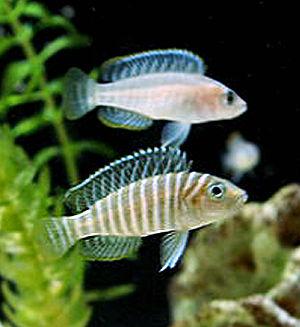
Neolamprologus similis est une espèce de poisson appartenant à la famille des Cichlidae. À ne surtout pas confondre avec une espèce très similaire Neolamprologus multifasciatus qui possède moins de barres verticales claires et plus épaisses.
Neolamprologus est un genre de poissons de la famille des Cichlidae. Presque toutes les espèces du genre sont endémiques du lac Tanganyika en Afrique, seul Neolamprologus devosi qui à élue domicile dans le fleuve Malagarasi qui est un affluant du lac Tanganyika. Toutes sont très prisées par les collectionneurs aquariophiles.